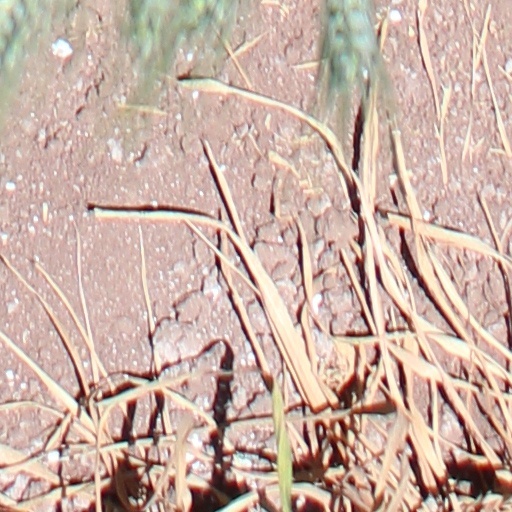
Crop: wheat